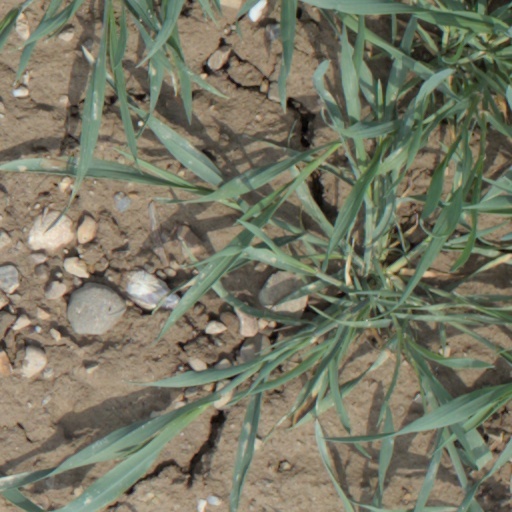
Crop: wheat